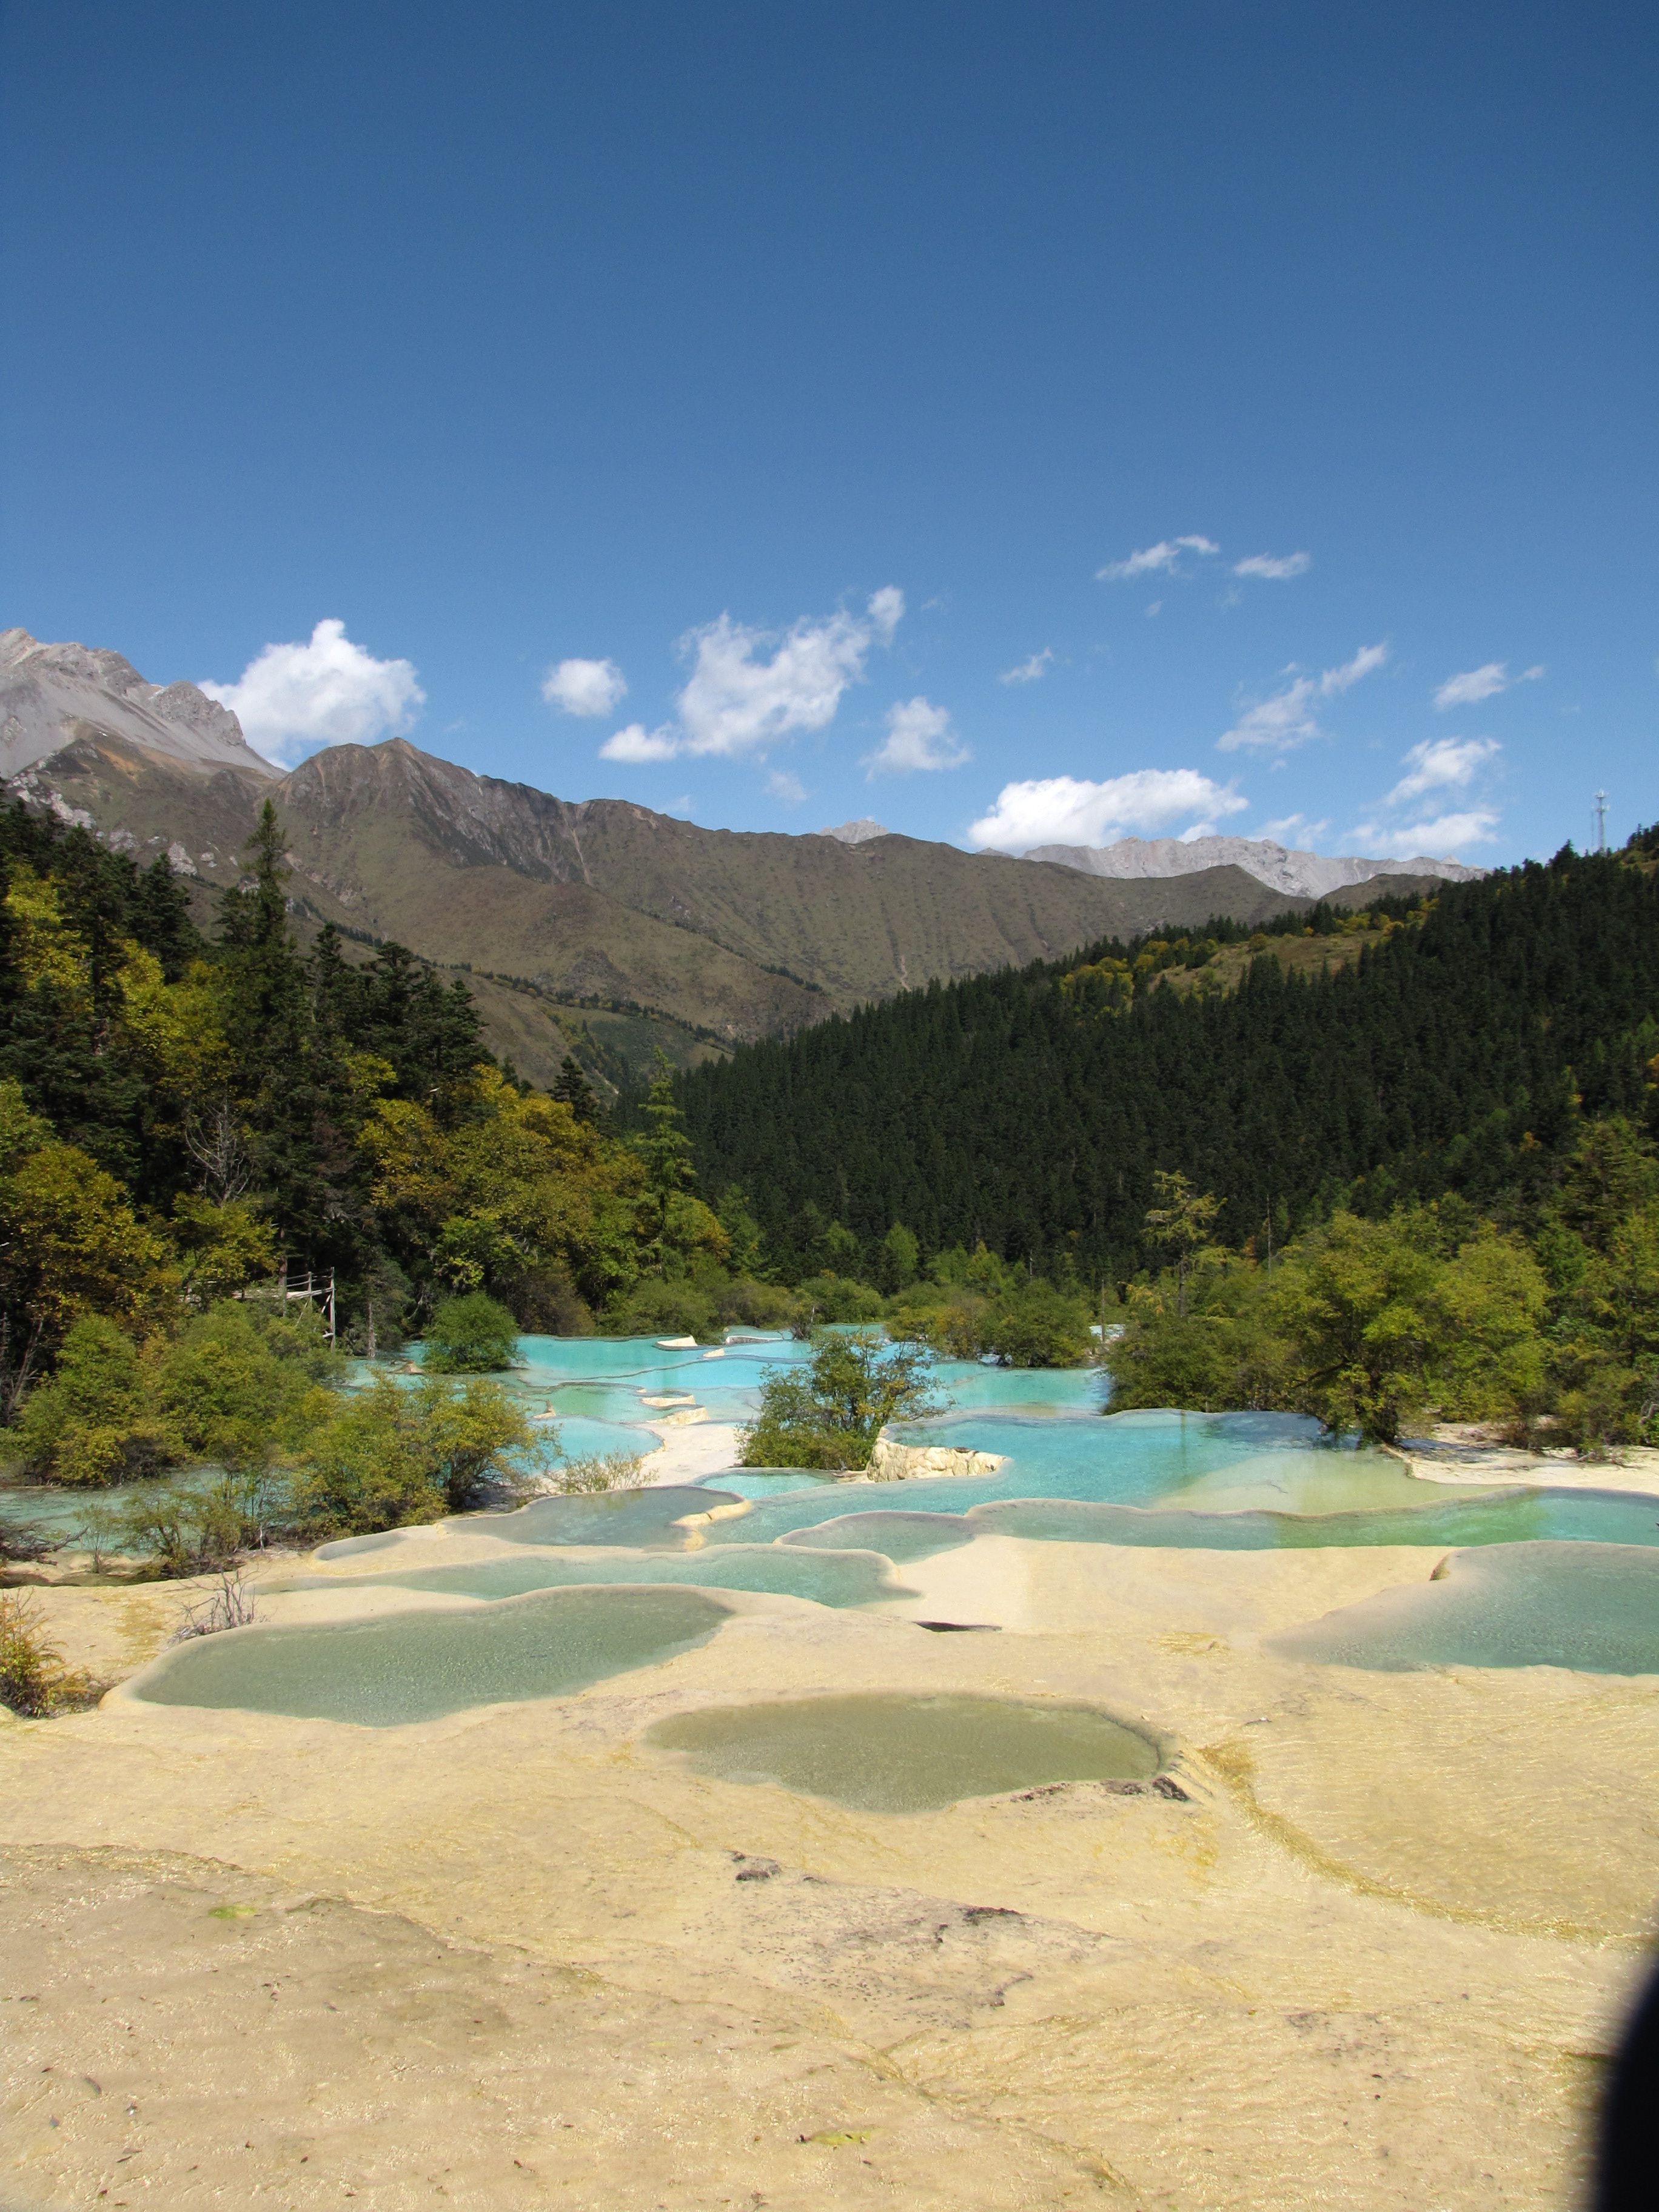
beach, landscape, sea, mountain, lake, valley, vacation, reservoir, body of water, plateau, china, wadi, the scenery, the yellow dragon, landform